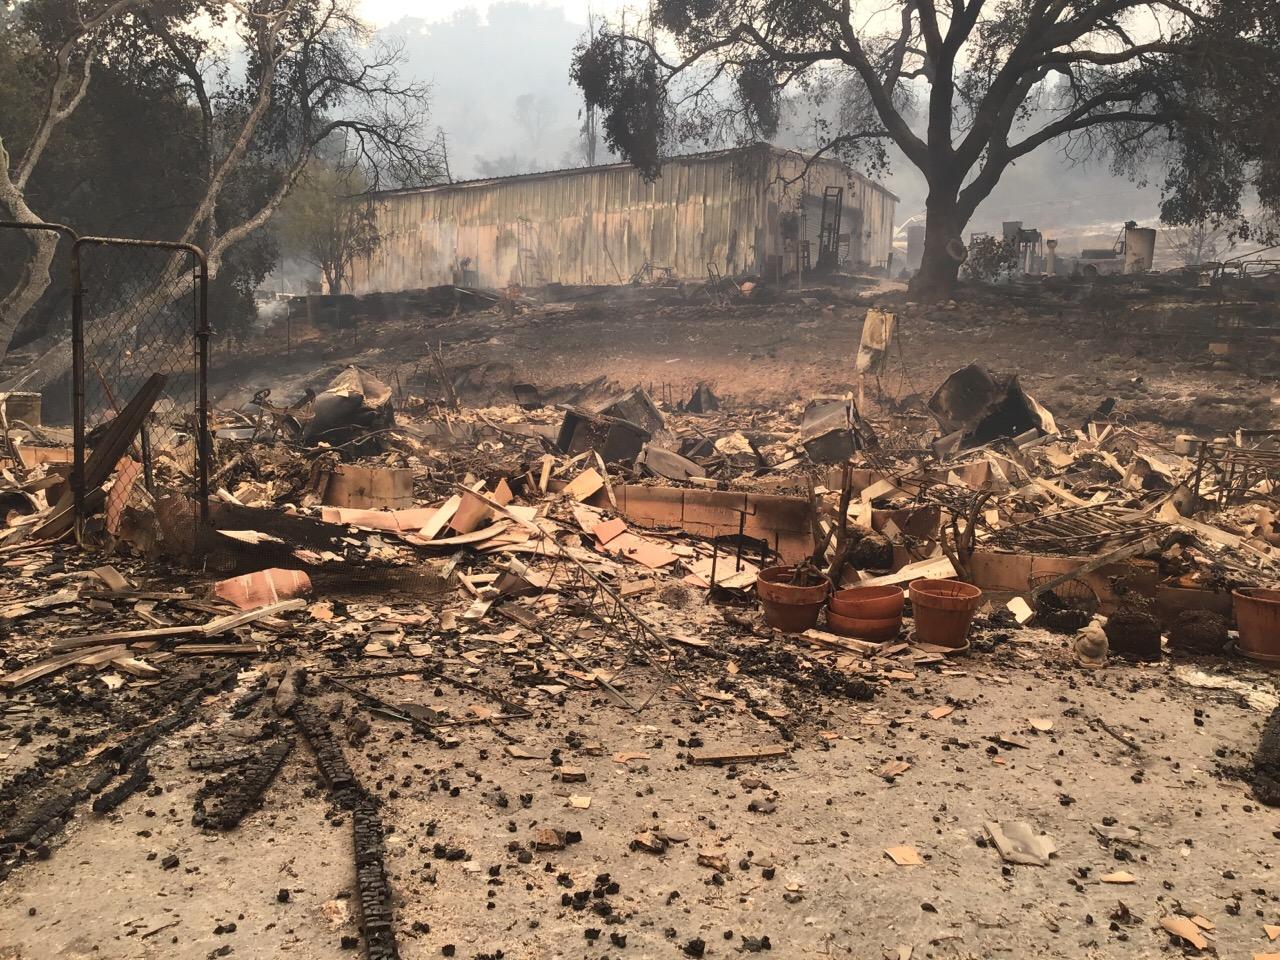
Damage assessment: destroyed